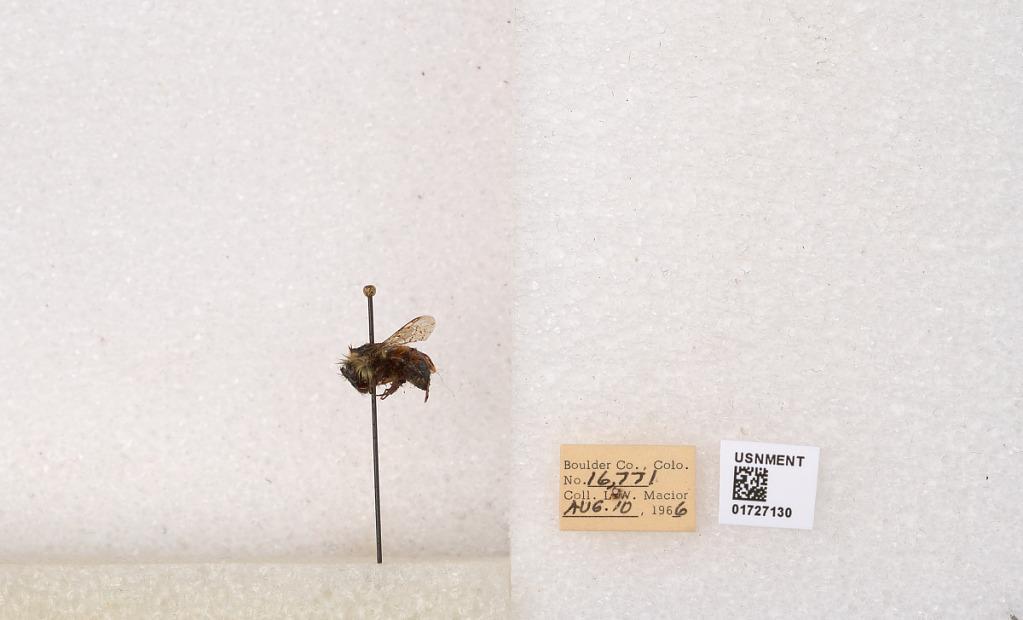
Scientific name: Bombus (Pyrobombus) sylvicola Kirby
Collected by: L. Macior
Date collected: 1966-8-10
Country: United States
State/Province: Colorado
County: Boulder
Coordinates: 40.0925, -105.358